Albert Modley

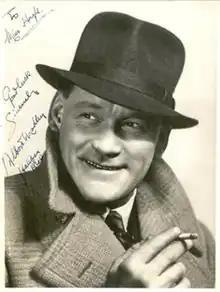

Albert Frederick Modley (3 March 1901 – 23 February 1979) was an English variety entertainer and comedian.